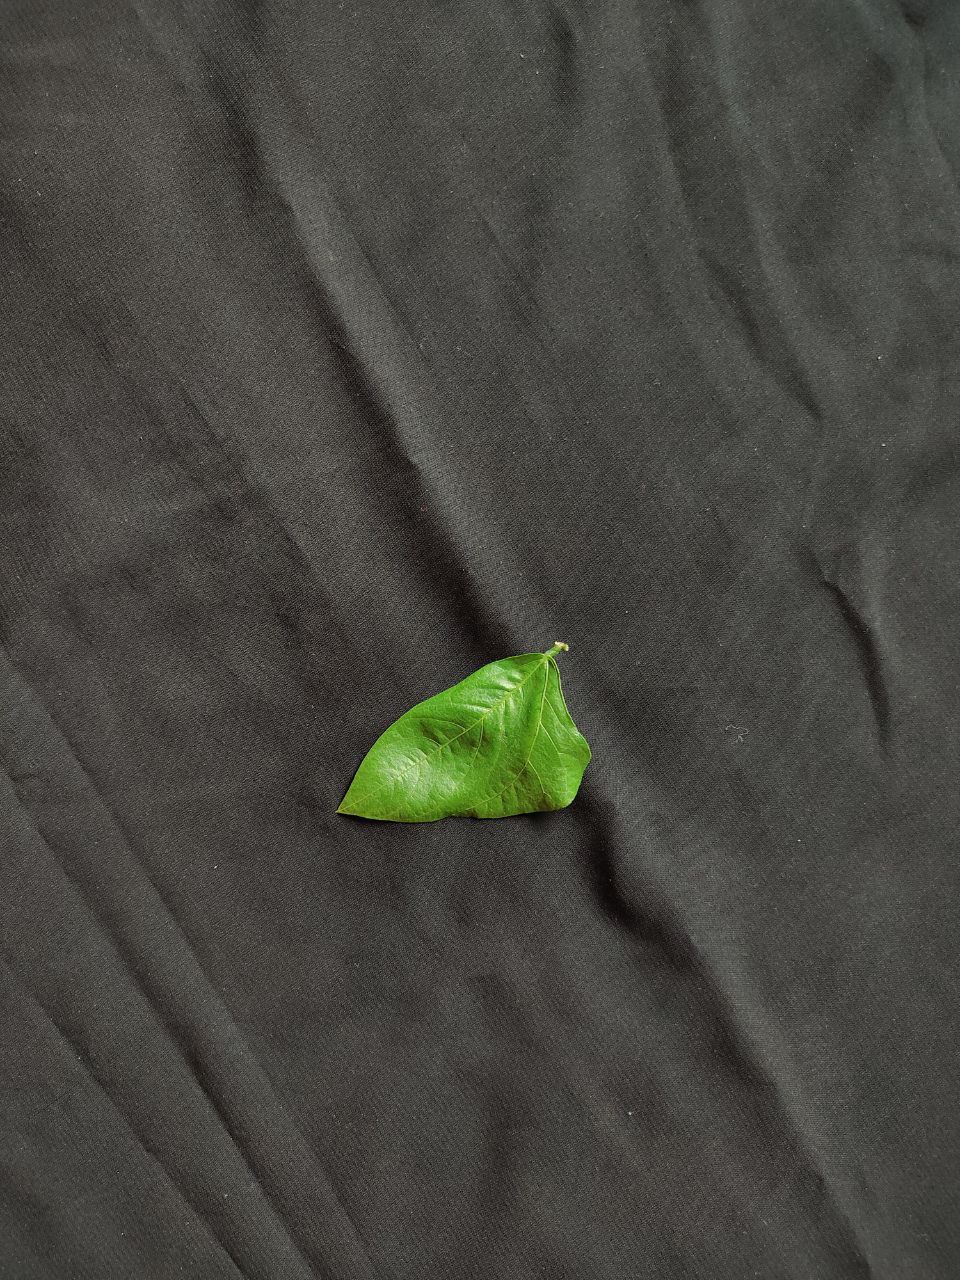
Crop: cowpea
Leaf condition: Fresh Leaf